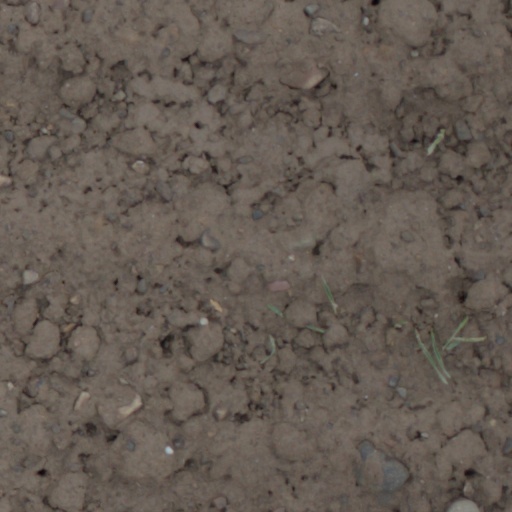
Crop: wheat